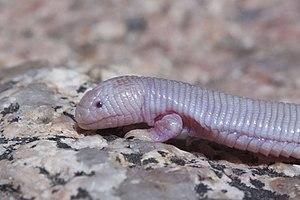
Bipes biporus est une espèce d'amphisbènes de la famille des Bipedidae.
Bipes est un genre d'amphisbènes, seul membre de la famille des Bipedidae.